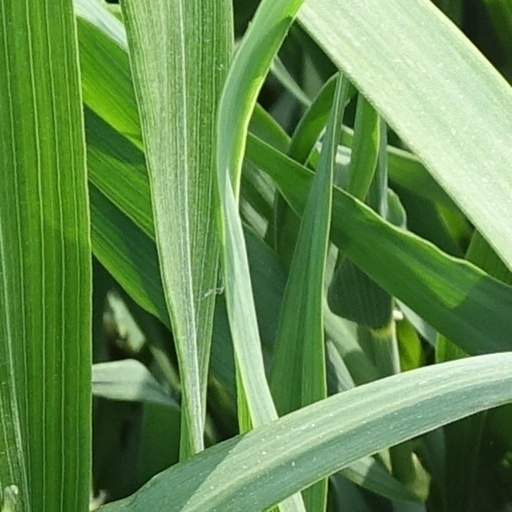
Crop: wheat